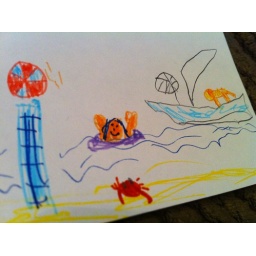
Kept in my book for safe-keeping, Annabelle's beach scene has become my bookmark. (194/365)